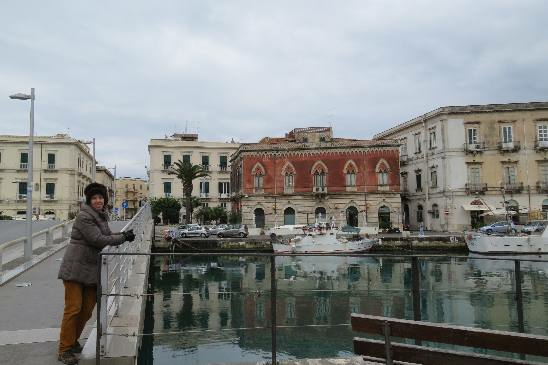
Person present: Yes